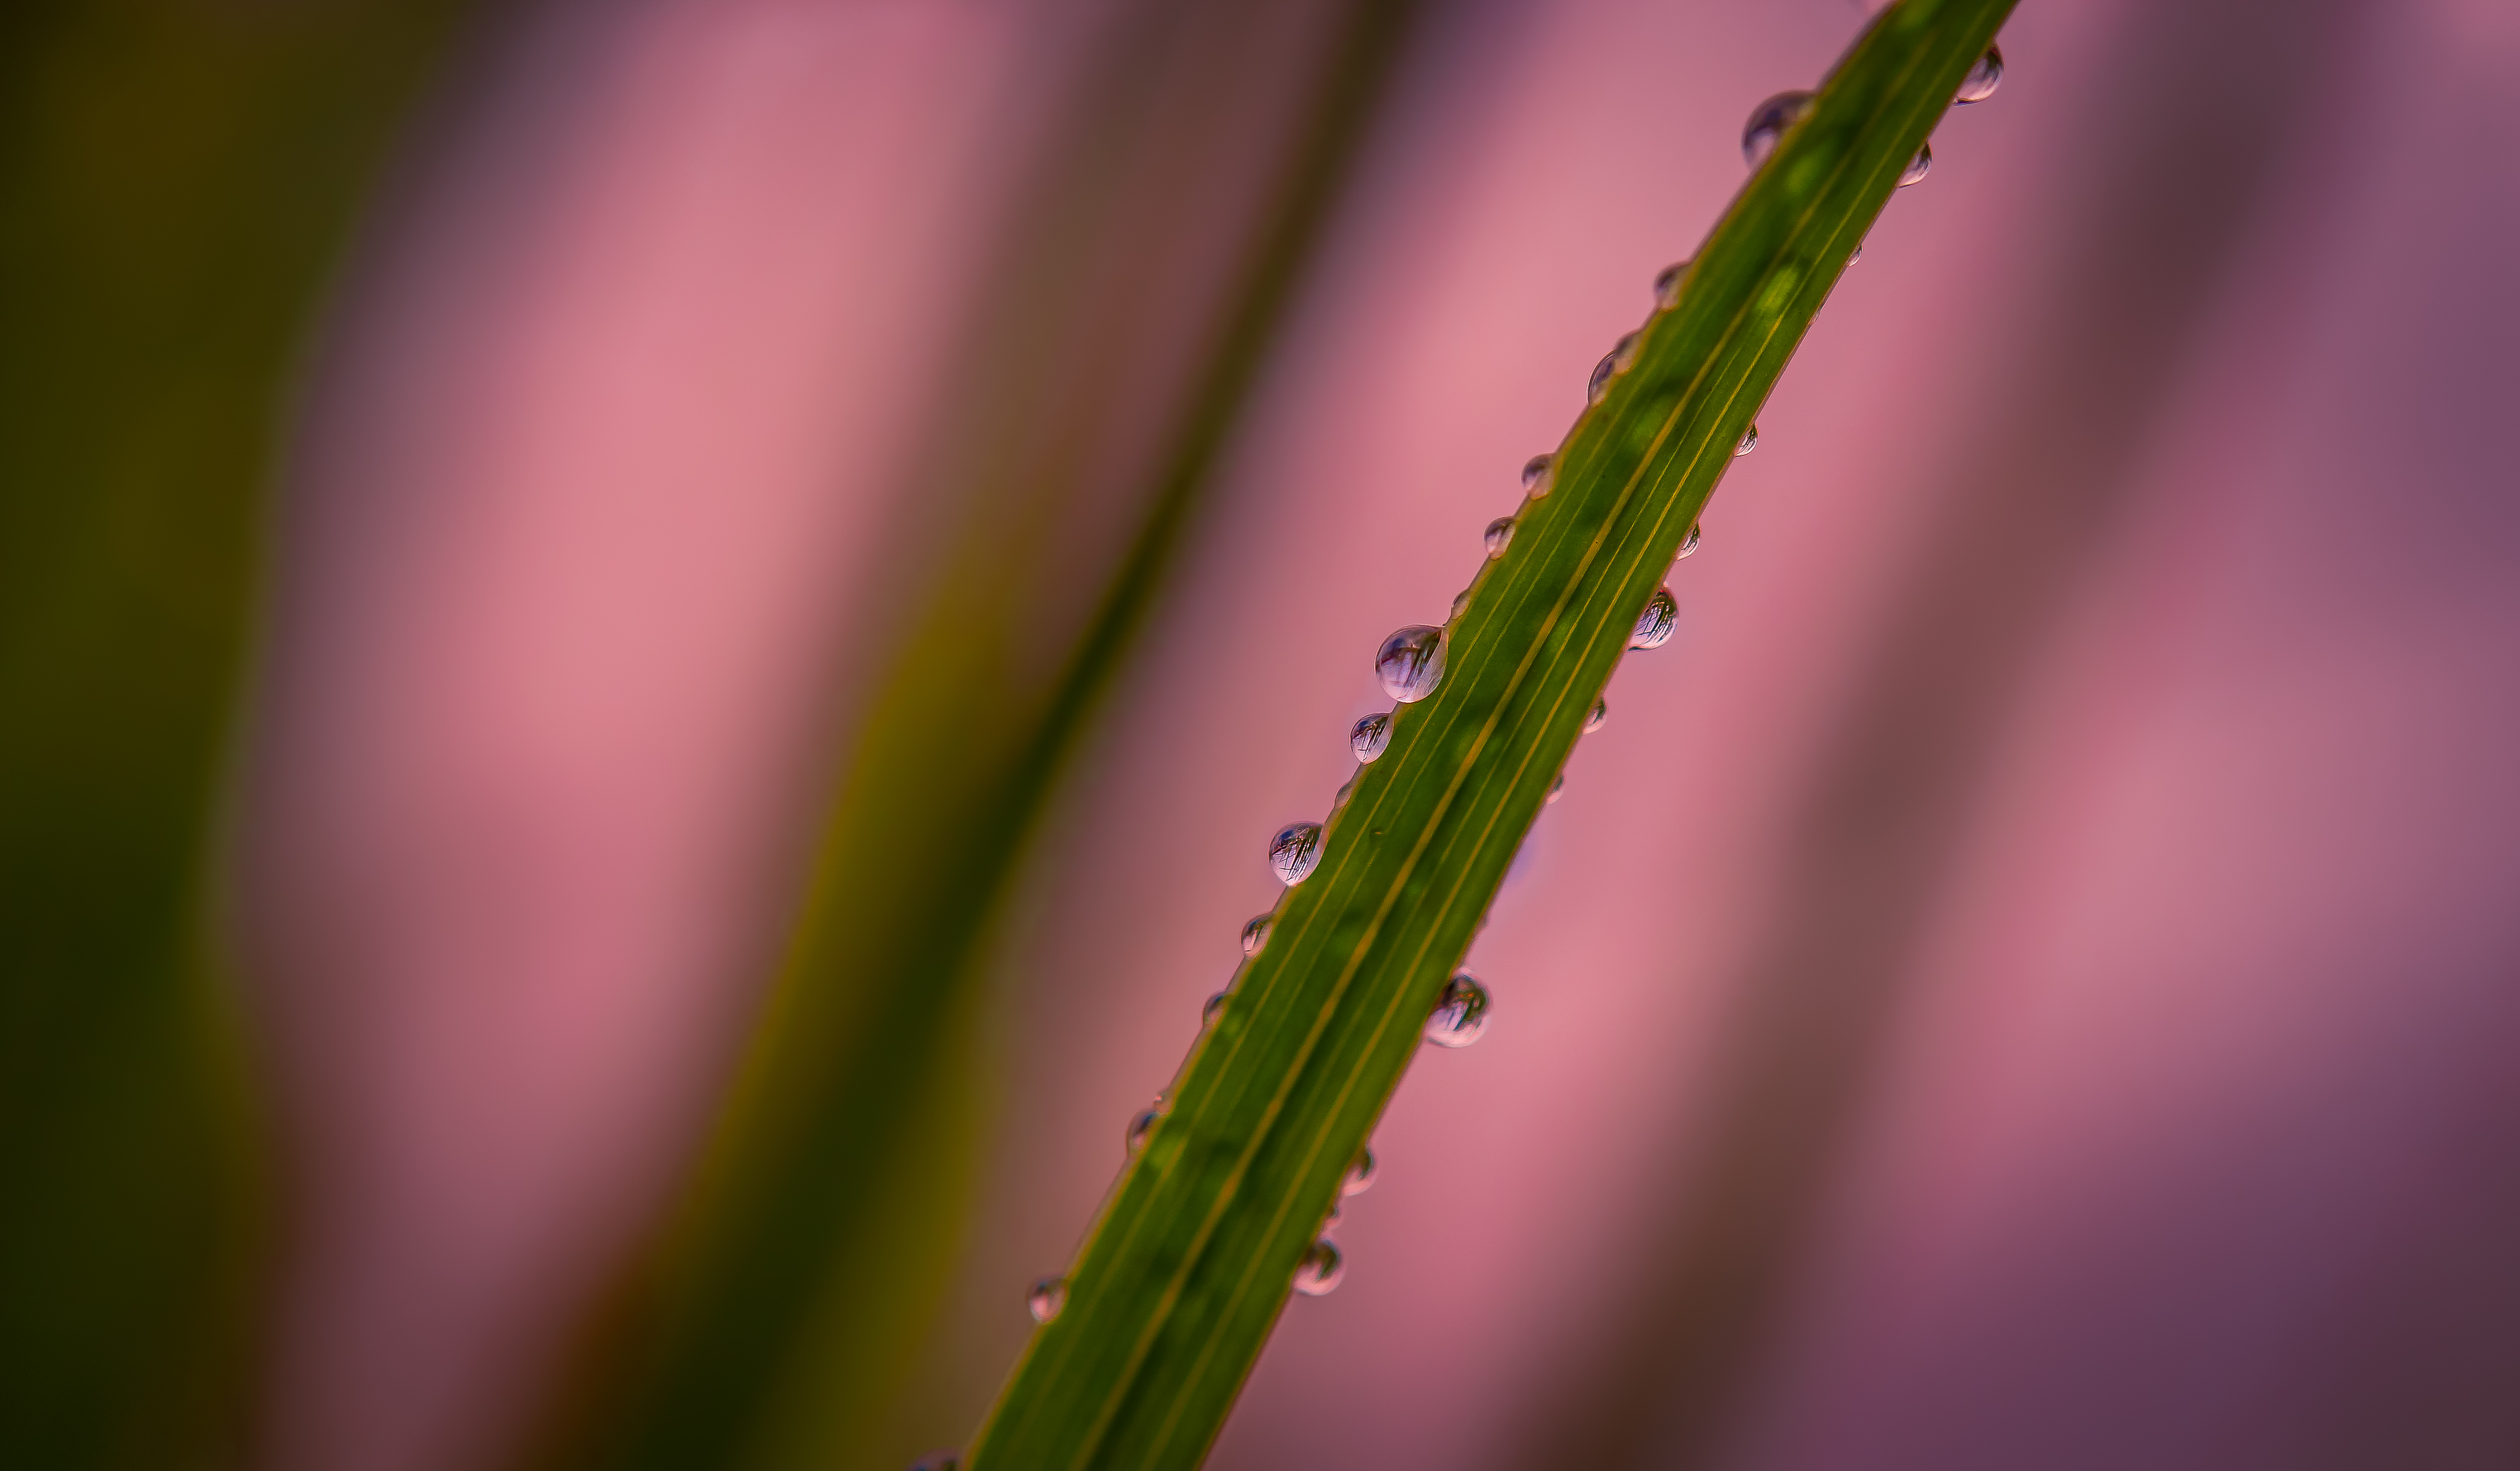
nature, grass, dew, plant, photography, leaf, flower, petal, photo, green, macro, flora, wildflower, flowers, close up, naturaleza, flores, 60mm, a77, g, moisture, ggl1, gaby1, xovesphoto, sonya77, tamron60mm, gphoto, gabrielcorua, xelodegalicia, macro photography, grass family, plant stem